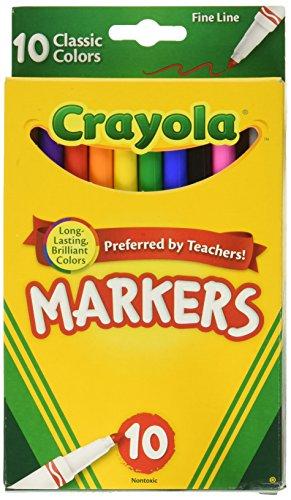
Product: Crayola 58-7726 Classic Fine Line Markers Assorted Colors 10 Count, 2 Pack
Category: Office Products | Office & School Supplies | Writing & Correction Supplies | Markers & Highlighters
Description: Classic, long-lasting, durable markers lay down lots of brilliant color, yet don't bleed through.
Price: $5.82